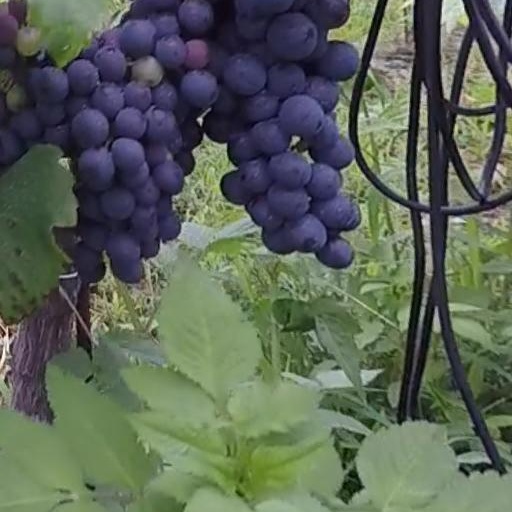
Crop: grape